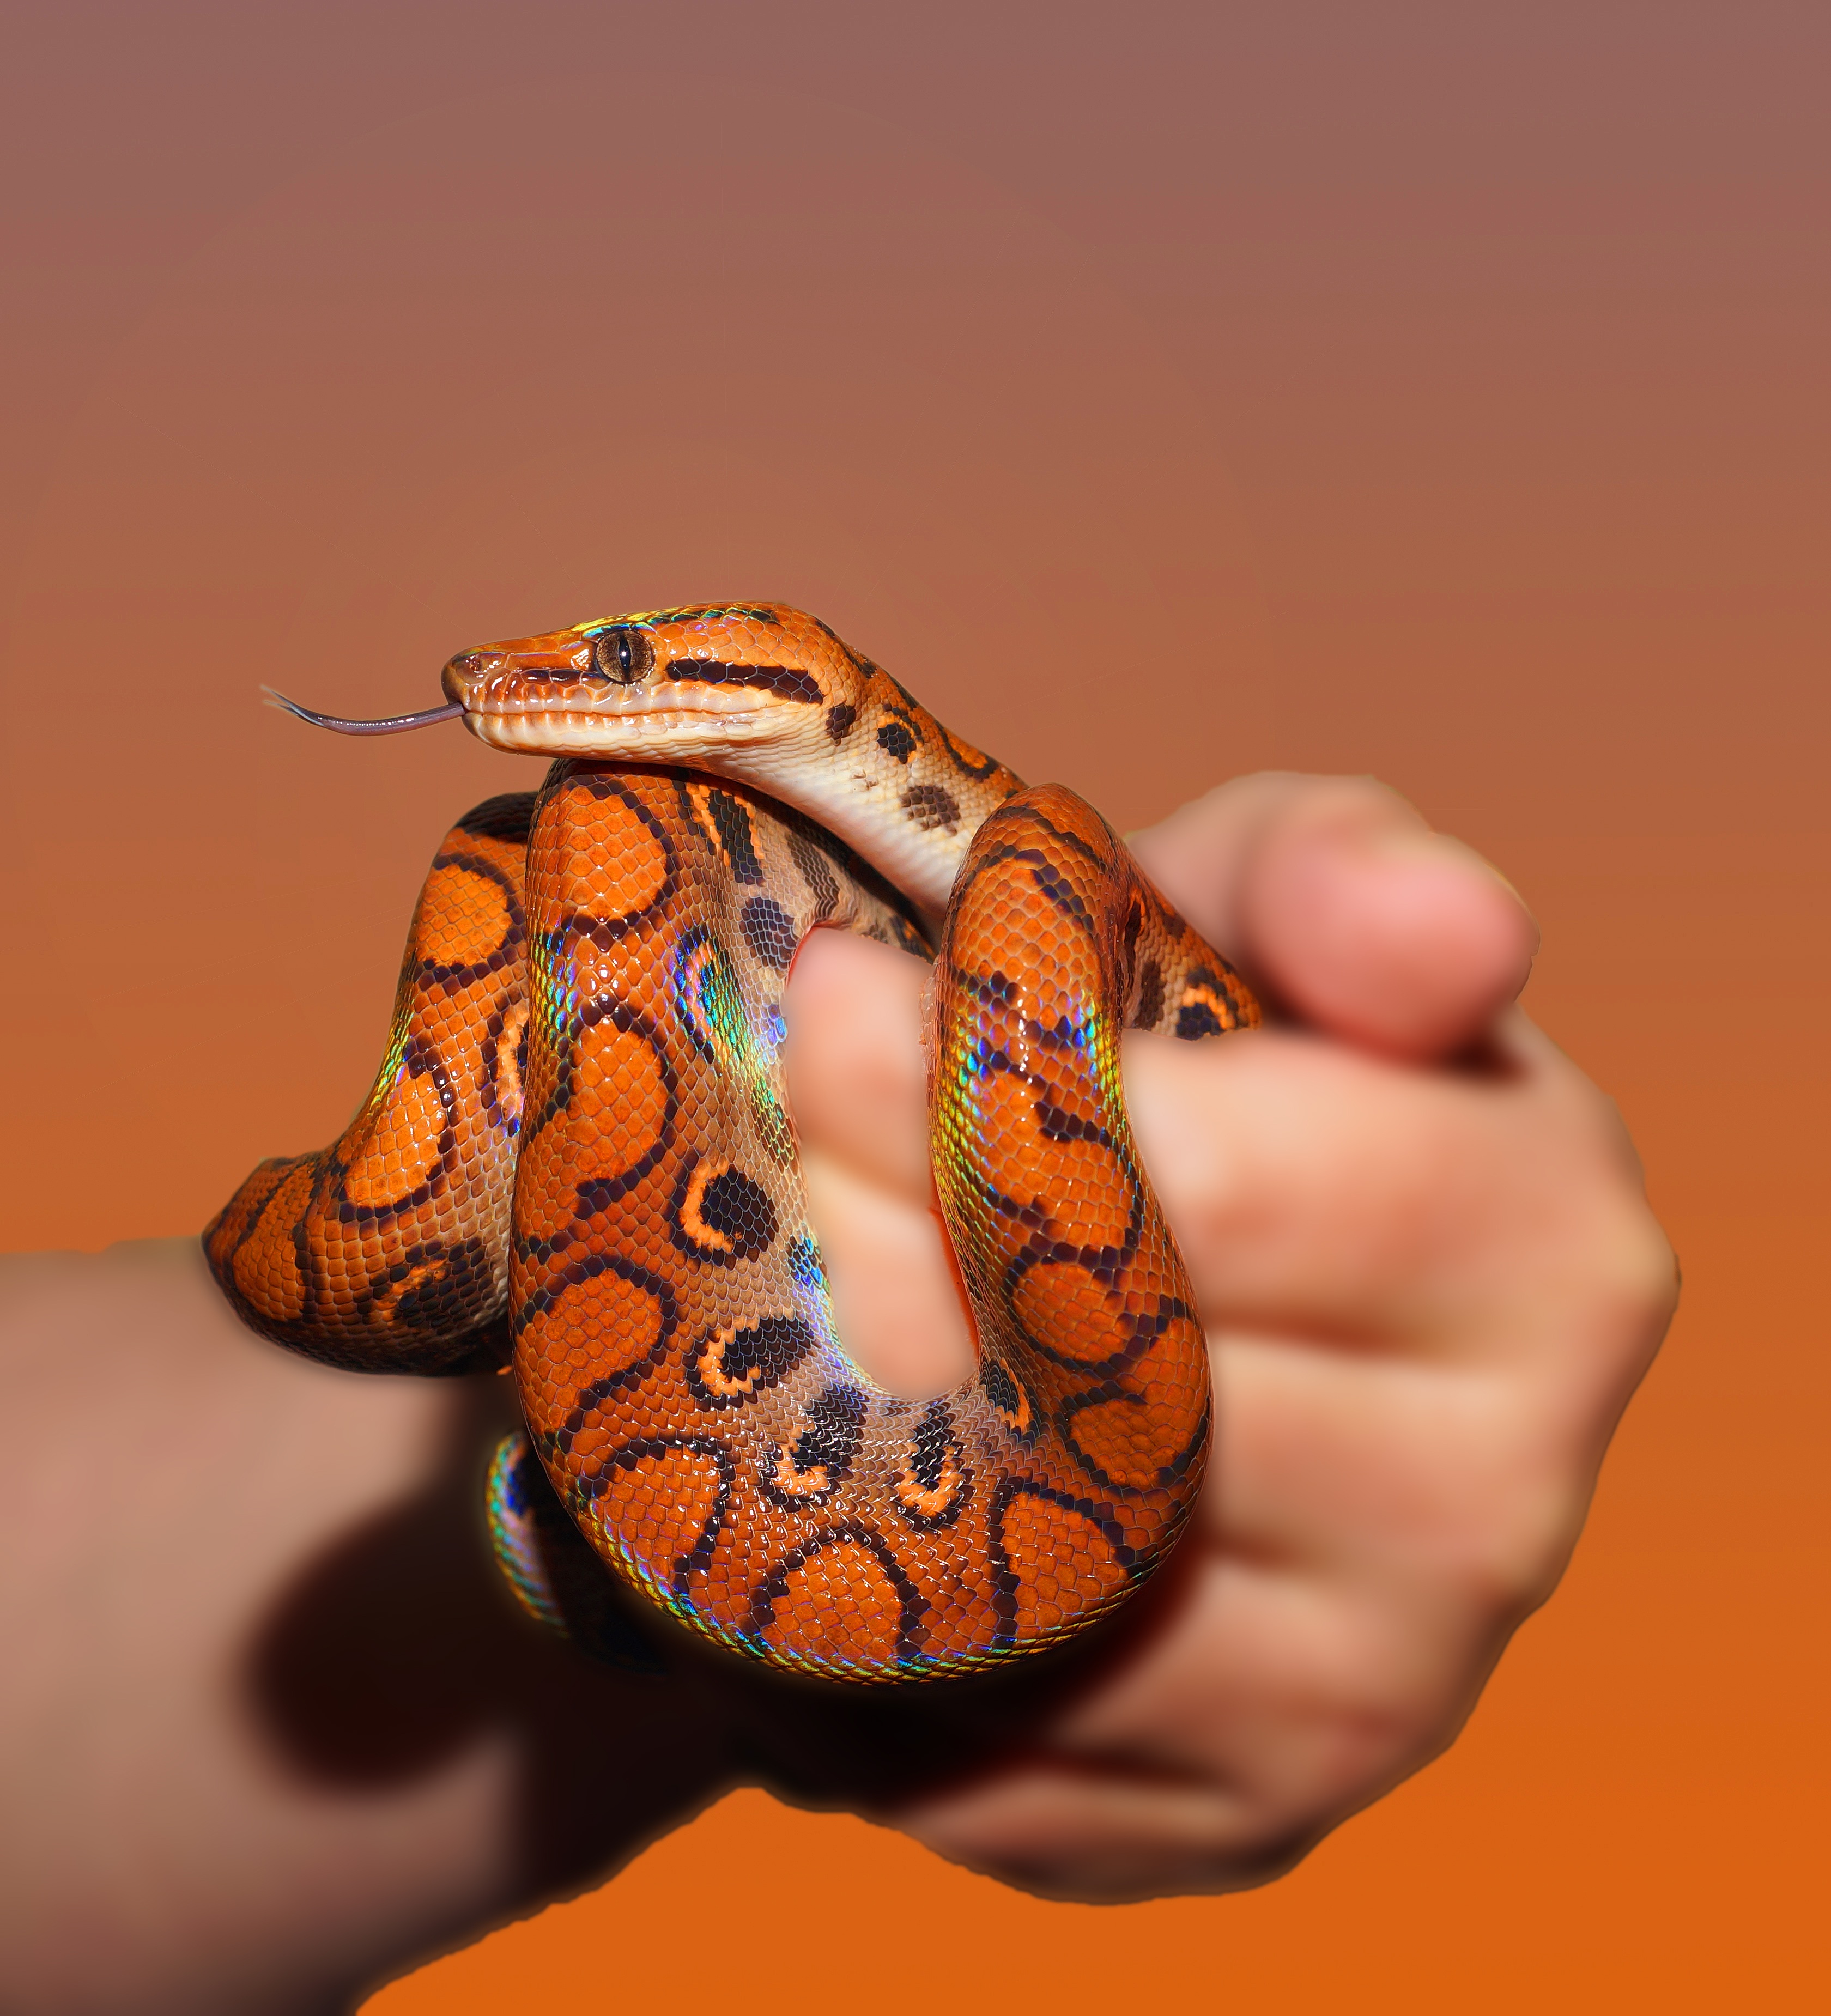
hand, orange, color, insect, butterfly, reptile, ear, scale, colorful, yellow, close, security, invertebrate, close up, jewellery, head, snake, beautiful, elegant, curious, iridescent, constrictor, macro photography, rainbow colors, brazilian red rainbow boa, rainbow boa, epicrates cenchria cenchria